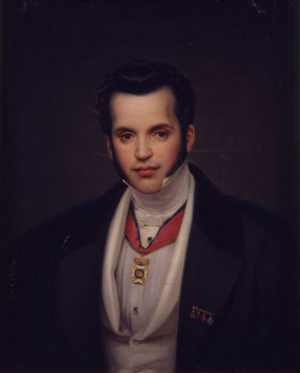
Le baron Adolph Carl von Rothschild est un banquier.